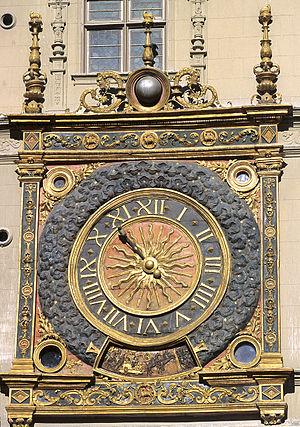
Gros-Horloge et fontaine (Classé) This building is indexed in the Base Mérimée, a database of architectural heritage maintained by the French Ministry of Culture,
Cet article recense les horloges astronomiques et astrolabiques de France. La plupart d'entre-elles indiquent les phases de la lune.
Une horloge est un instrument conventionnel de mesure du temps qui généralement indique l'heure en continu ; étymologiquement, le terme vient du mot latin horologium « qui dit l’heure », lui-même dérivé du mot grec ὡρολόγιον [formé à partir de oρα, l'heure et de λέγειν, dire, λόγιον, le dire ].